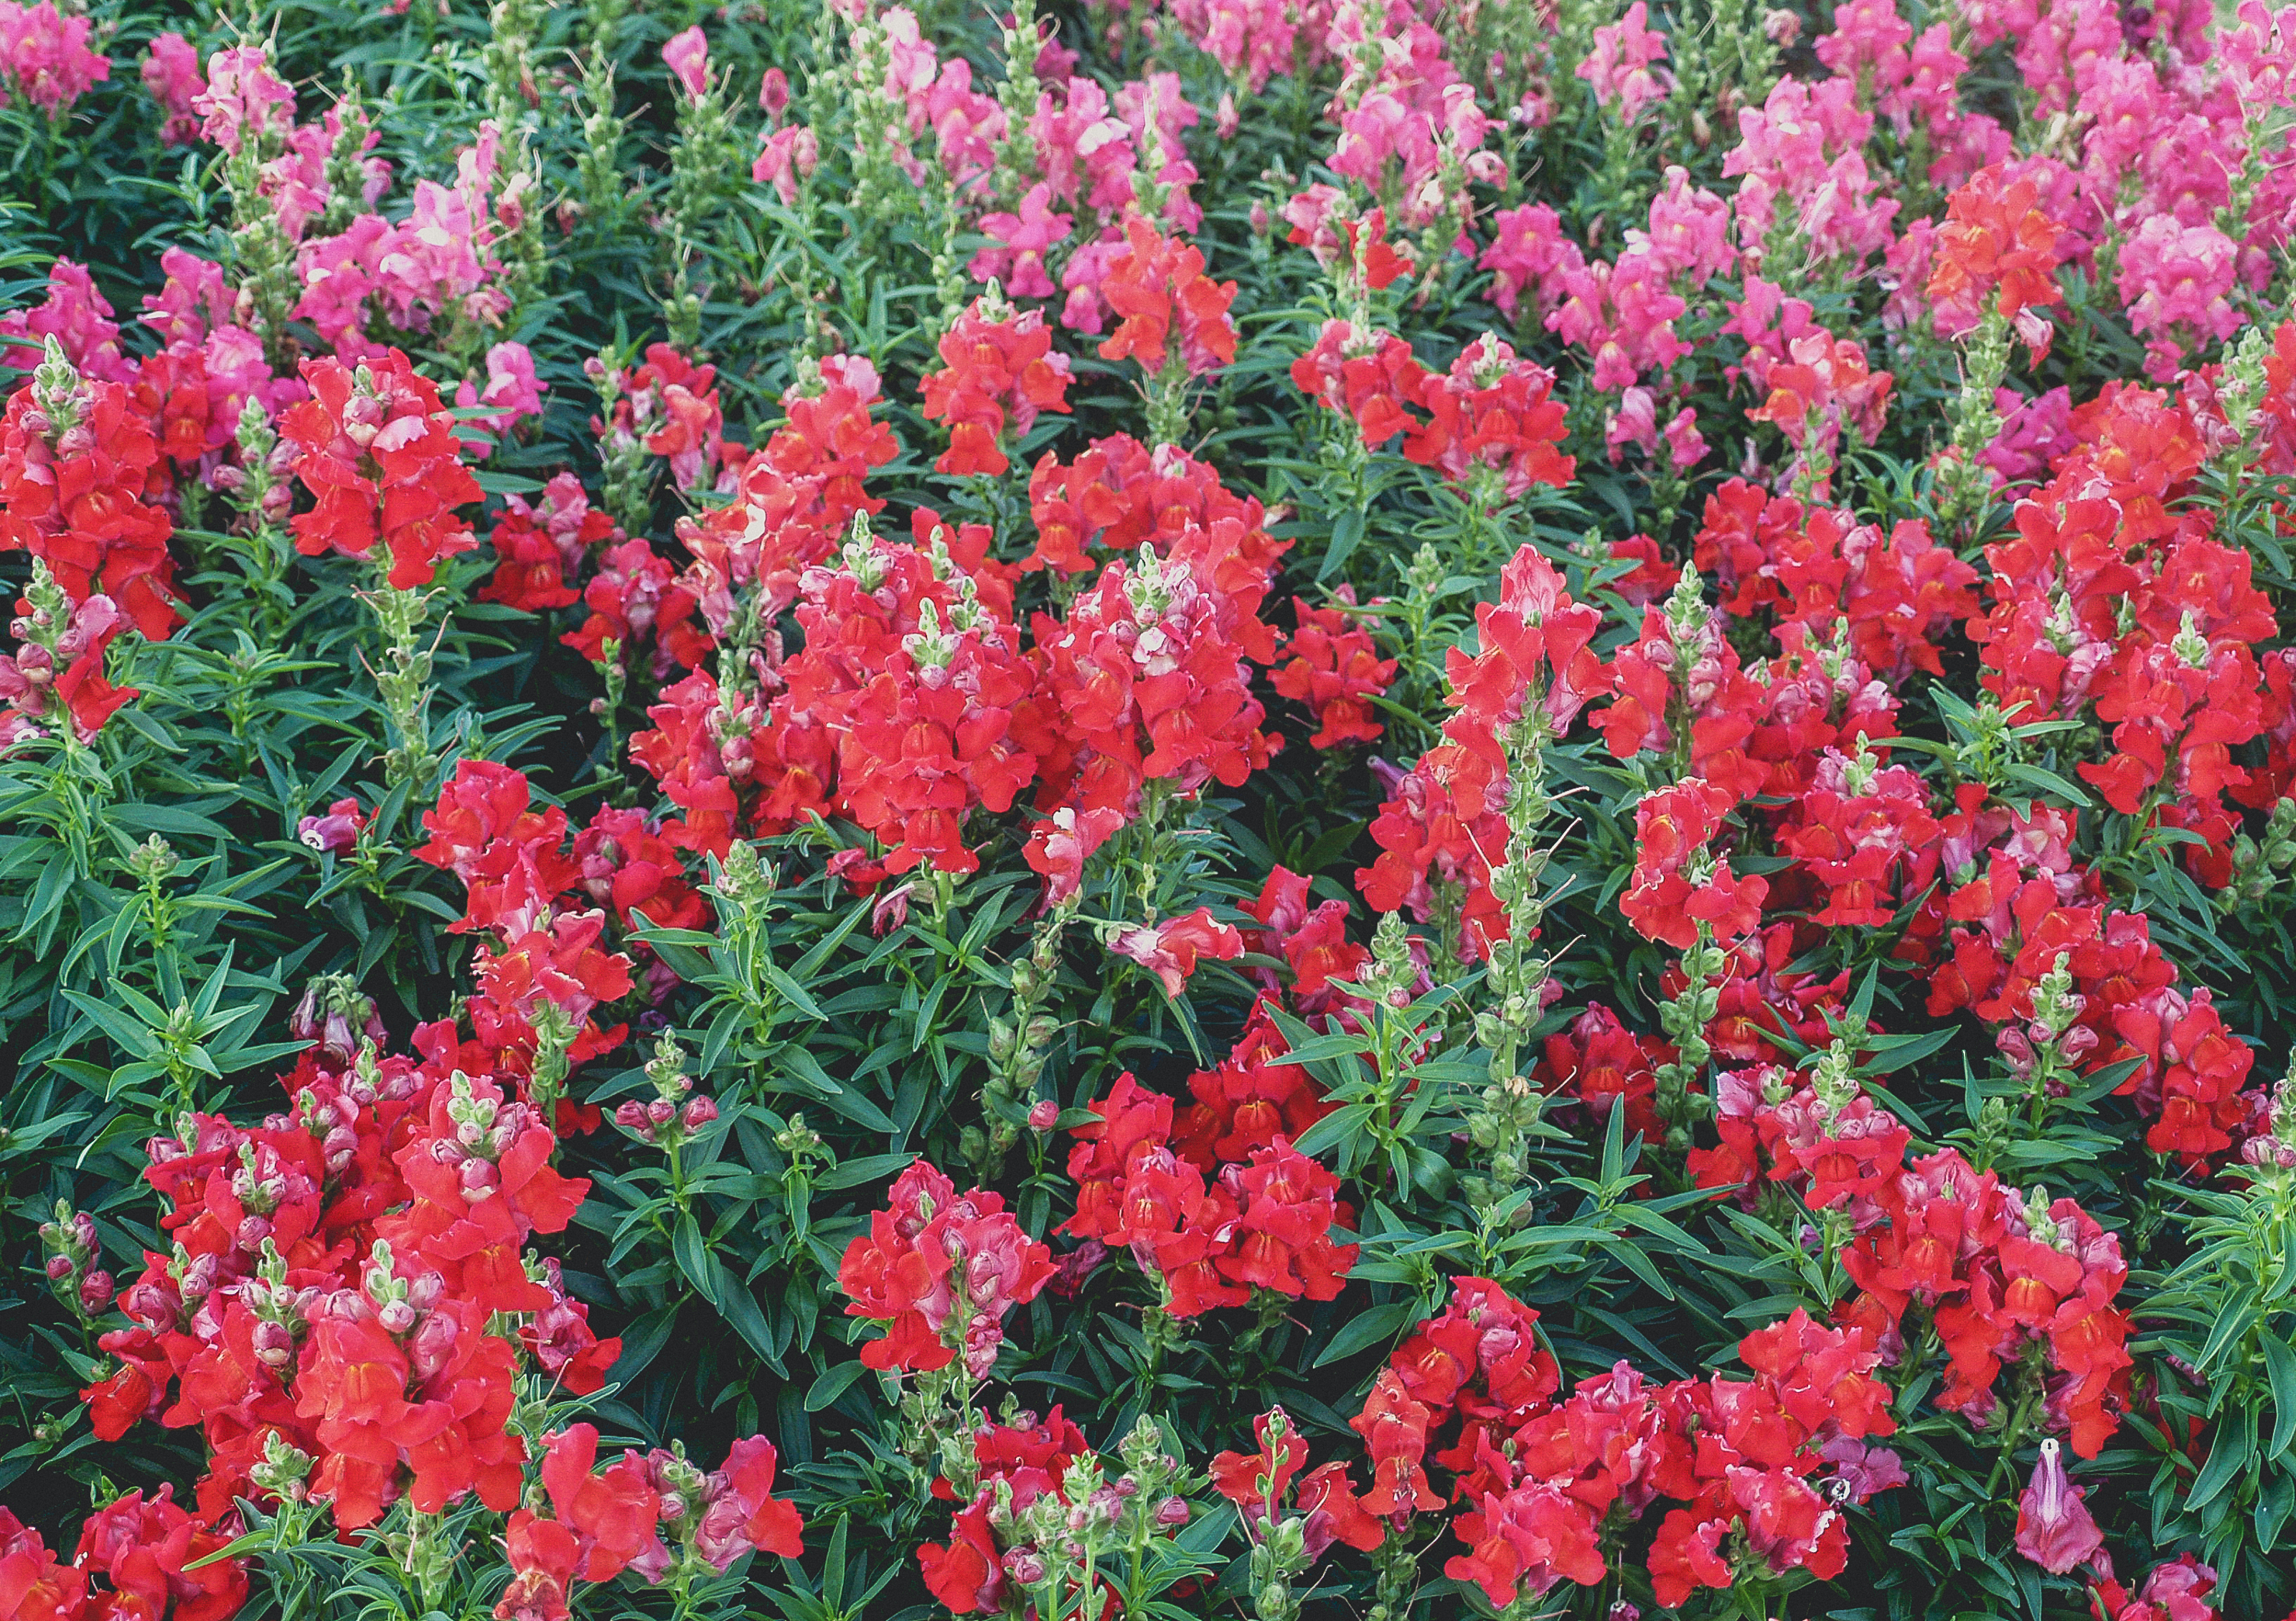
garden, nature, plant, flower, floral, green, colorful, flora, bloom, park, natural, blooming, blossom, purple, pink, grass, petal, beauty, field, fresh, background, gardening, beautiful, leaf, botany, pretty, growth, landscape, botanical, meadow, flowering plant, annual plant, snapdragon, shrub, wildflower, subshrub, groundcover, pink family, castilleja, lupin